Indian Institute of Science Education and Research, Bhopal

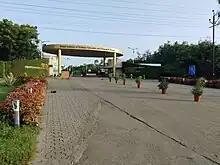
Entrance gate of IISER-B

Indian Institutes of Science Education and Research (IISERs) were created in 2006 through a proclamation of Ministry of Human Resource Development, Government of India, under the category of institutes of national importance, to promote quality education and research in basic sciences. Soon after the announcement, two of these institutes at Pune and Kolkata, respectively, were started in 2006. This was followed by institutes at Mohali (2007), Bhopal and Thiruvananthapuram (2008), Tirupati (2015) and Berhampur (2016). Each IISER is a degree granting autonomous institution with a prime focus to integrate science, education and research.